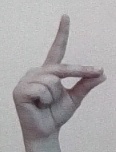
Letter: ta